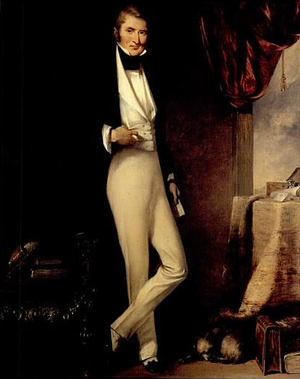
William Jardine était un homme d'affaires et négociant écossais qui fit, dans la première moitié du XIXᵉ siècle, fortune dans le trafic de l'opium entre l'Inde britannique et la Chine. C'est lui qui obtint l'intervention du Royaume-Uni en Chine en 1842, intervention qui déclencha la première guerre de l'opium.